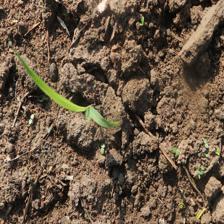
Label: Sorghum